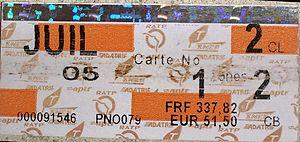
La carte Orange était le nom d'un titre de transport sous forme d'abonnement hebdomadaire ou mensuel, qui permettait de se déplacer de manière illimitée en Île-de-France par les différents moyens de transport en commun gérés par le Syndicat des transports d'Île-de-France, à l'intérieur de zones tarifaires. Il se présentait sous la forme d'un coupon avec une piste magnétique et était accompagné d'une carte nominative numérotée sur laquelle le titulaire devait apposer sa photographie et sa signature.
Une carte Navigo, est une carte à puce sans contact, utilisant la technologie dite de communication en champ proche qui a succédé à la Radio-identification, afin de servir de support pour certains forfaits d'abonnement utilisables dans les transports en Île-de-France sur les réseaux RATP, SNCF, Optile, Vélib' Métropole, Véligo et anciennement Autolib'. Sa mise en œuvre est supervisée par Île-de-France Mobilités, propriétaire de la marque.
Les transports en commun d'Île-de-France utilisent un système de tarification par zones concentriques, sur un support mixte papier et carte à puce, dont les caractéristiques et le prix sont déterminés par l'autorité organisatrice de transports régionale, Île-de-France Mobilités.